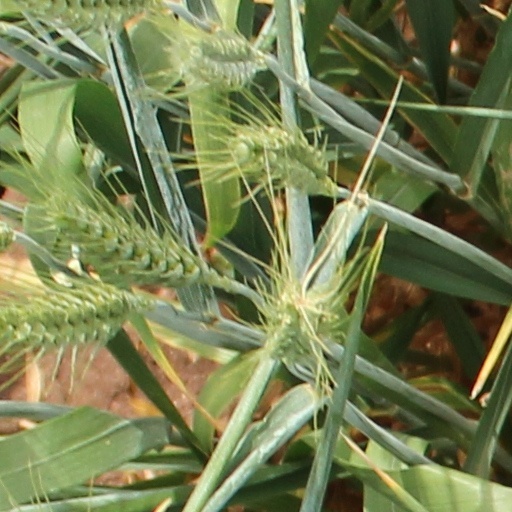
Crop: wheat